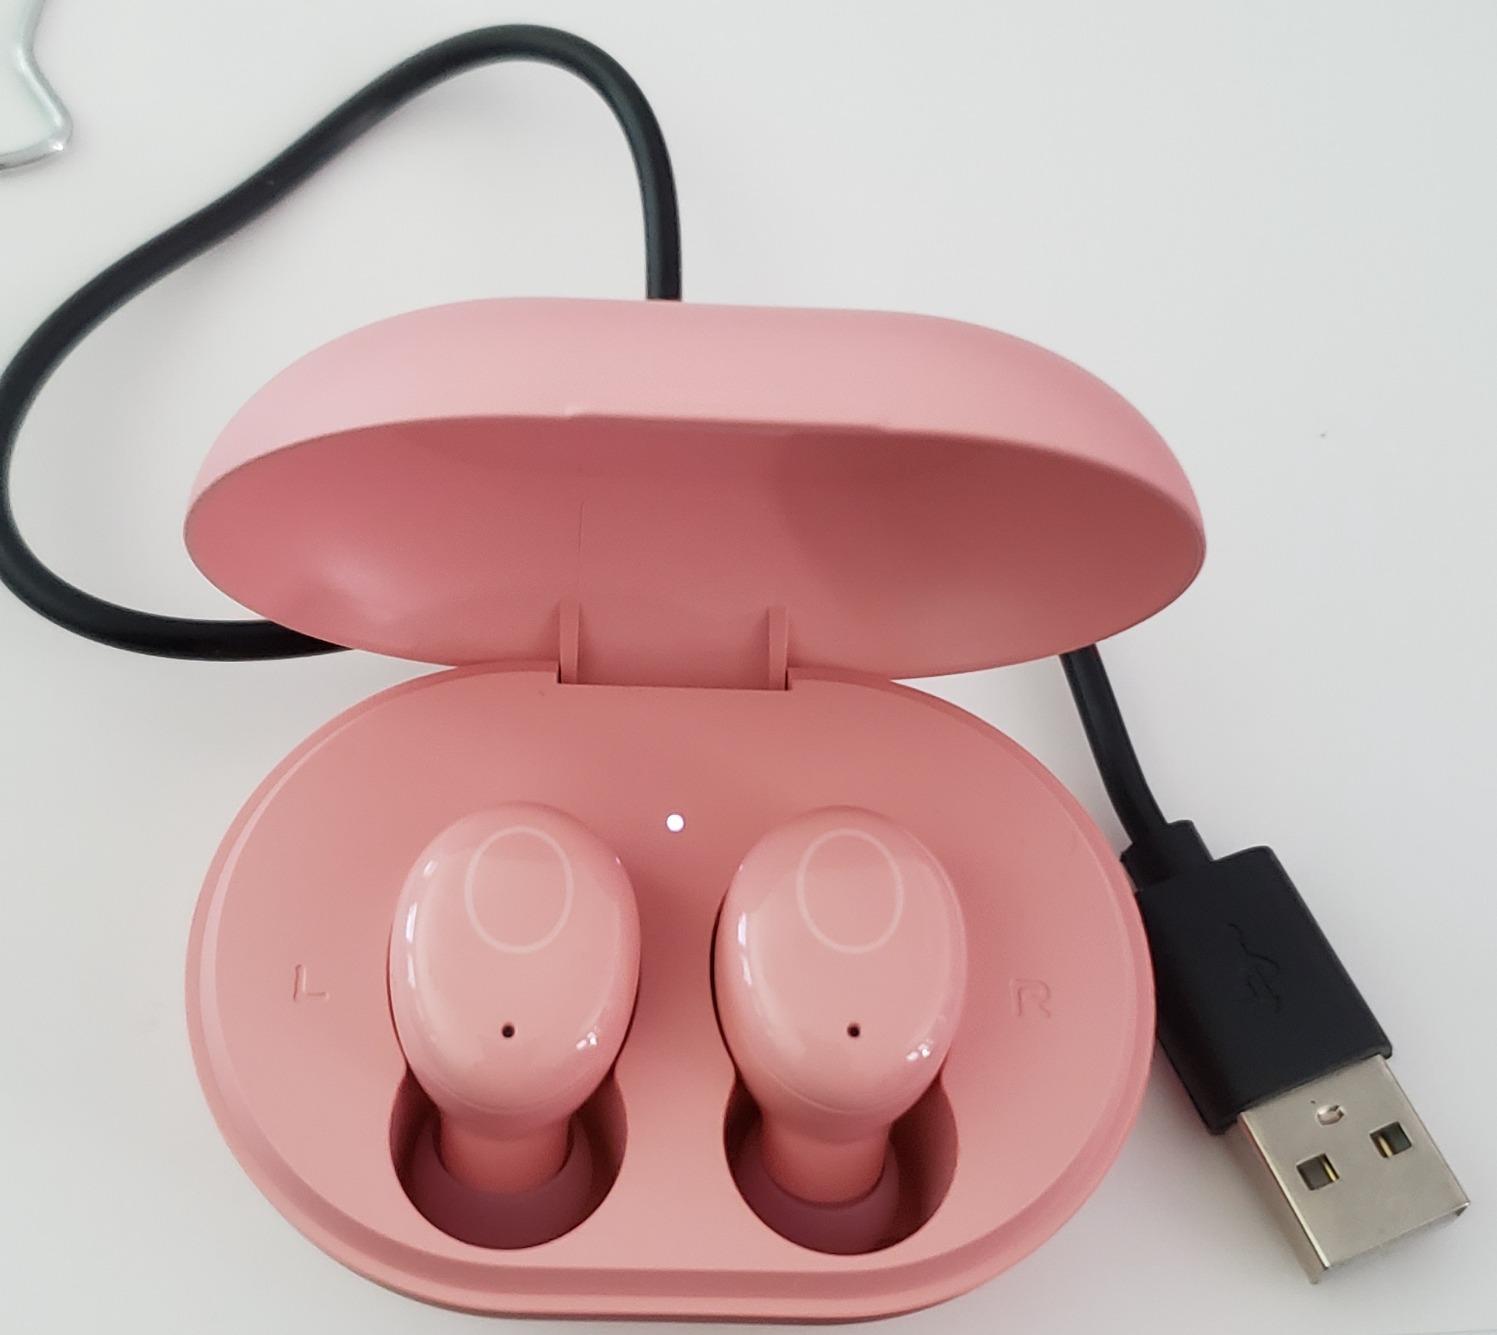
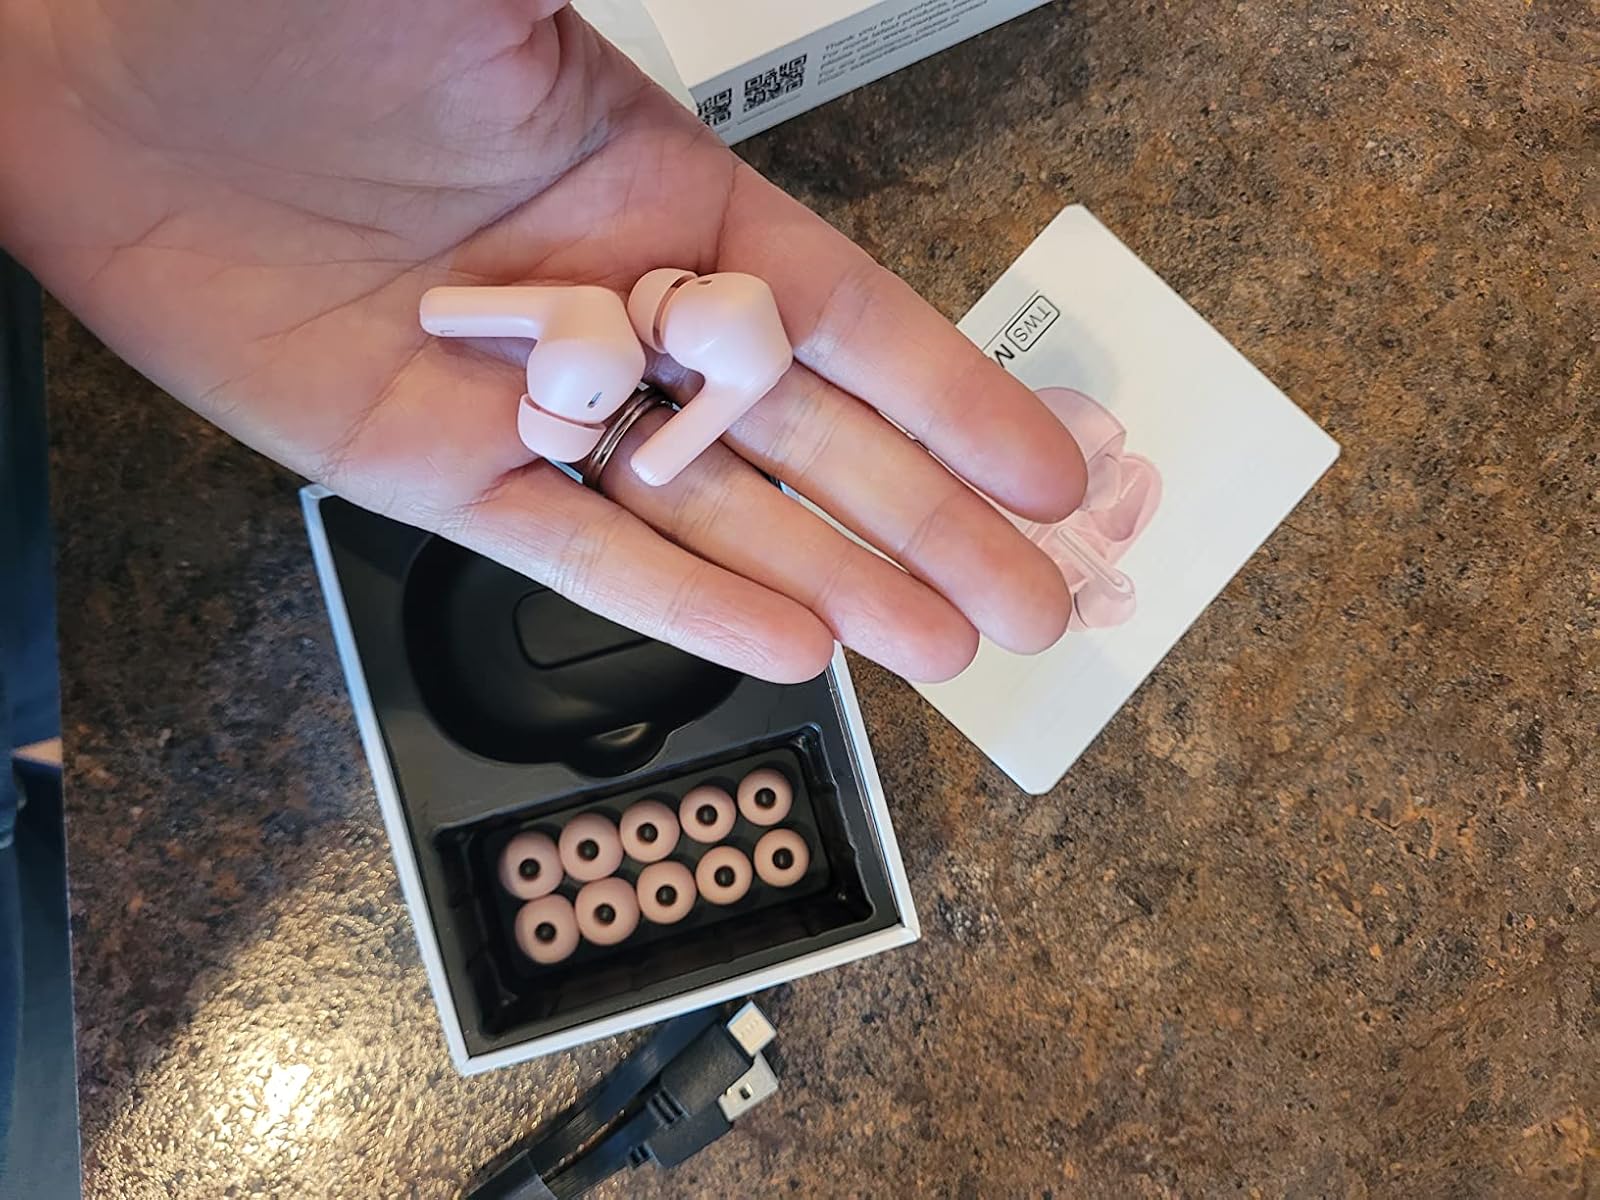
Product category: earbuds
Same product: no